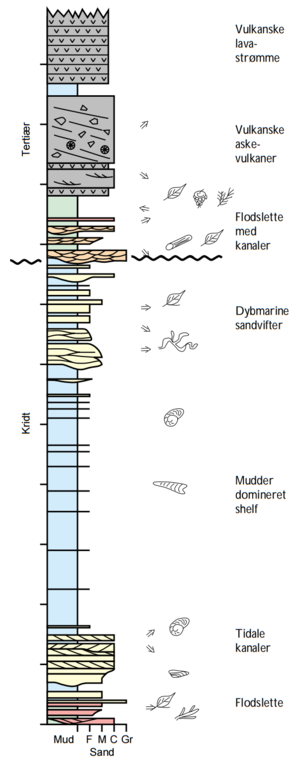
Grønlands geologi / Yngre sedimentbassiner / Kangerlussuaq-bassinet i Sydøstgrønland
Sedimentologisk log for Kangerlussuaq-bassinet i Østgrønland.
Sedimentologisk log for Kangerlussuaq-bassinet i Østgrønland.
Grønland er verdens største ø, og øen er for 80 procents vedkommende dækket af indlandsis. De ca. 410.000 km² isfrit land, svarende til Sveriges landareal, ligger som en op til 250 km bred bræmme langs kysten, og det er altovervejende herfra man kender til Grønlands geologi.